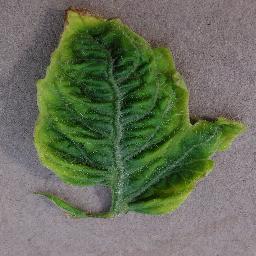
Label: Tomato___Tomato_Yellow_Leaf_Curl_Virus